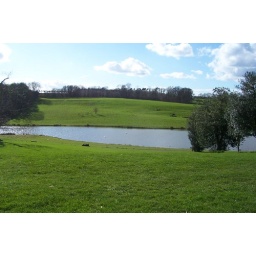
The lake around castle